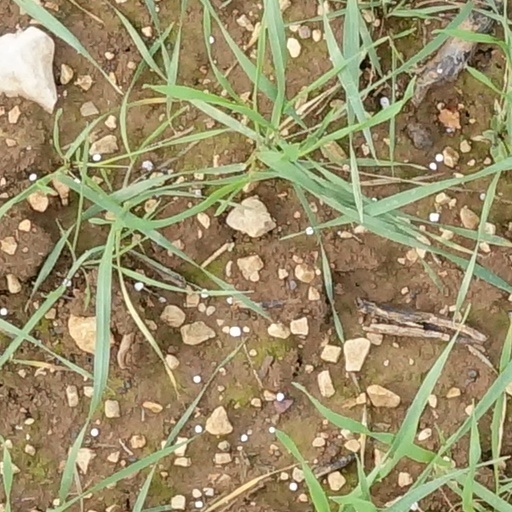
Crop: wheat